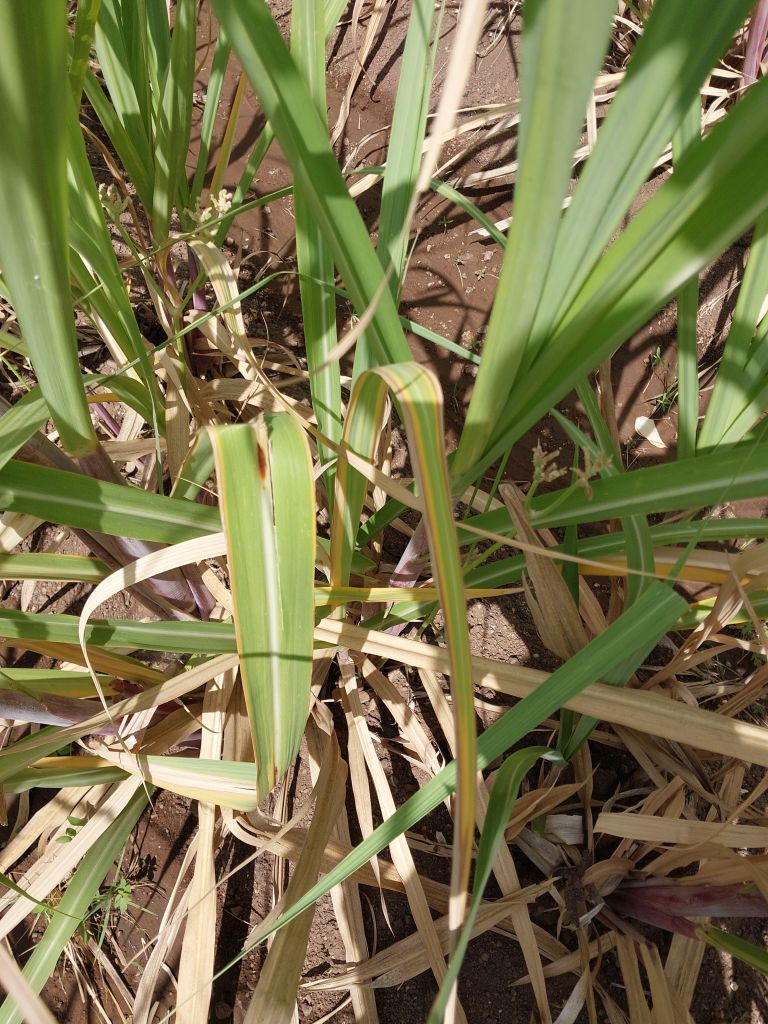
Label: Brown Spot